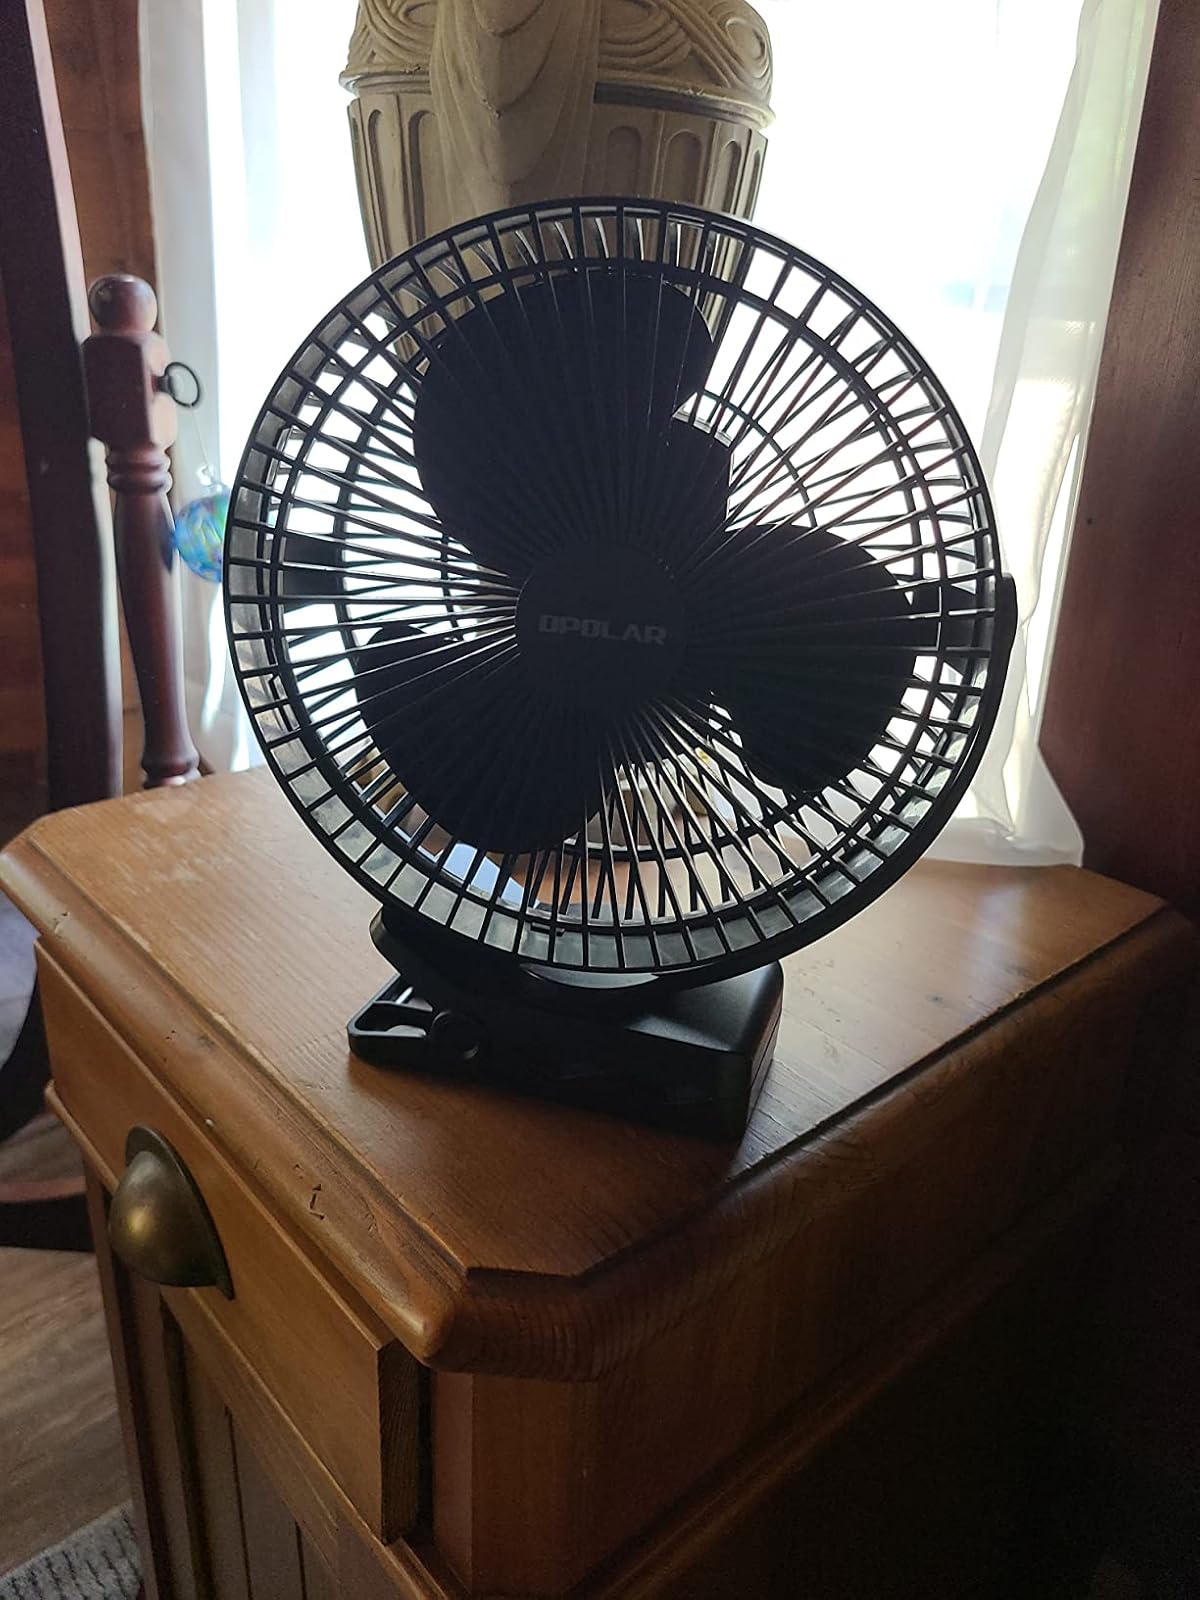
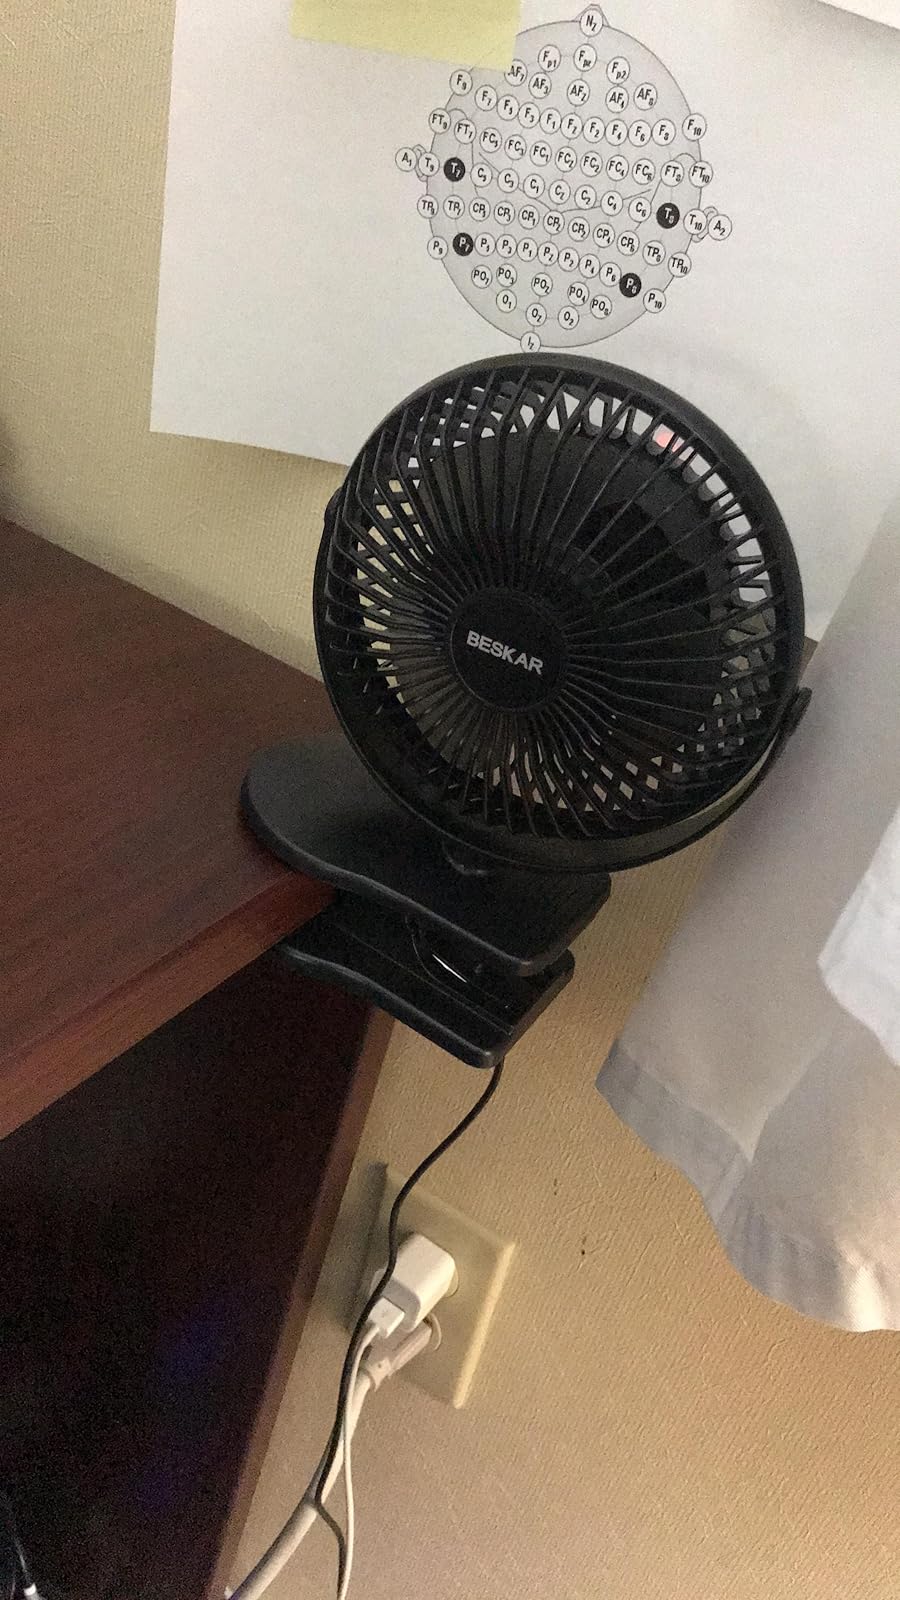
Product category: fan
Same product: no